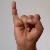
The image shows a hand gesture representing the letter 'I' in Indian Sign Language.